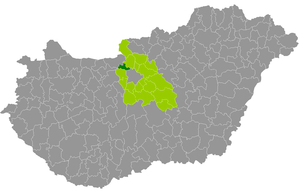
Le district de Pilisvörösvár est un des 18 districts du comitat de Pest en Hongrie. Créé en 2013, il compte 52 466 habitants et rassemble 9 localités : 7 communes et 2 villes dont Pilisvörösvár, son chef-lieu.